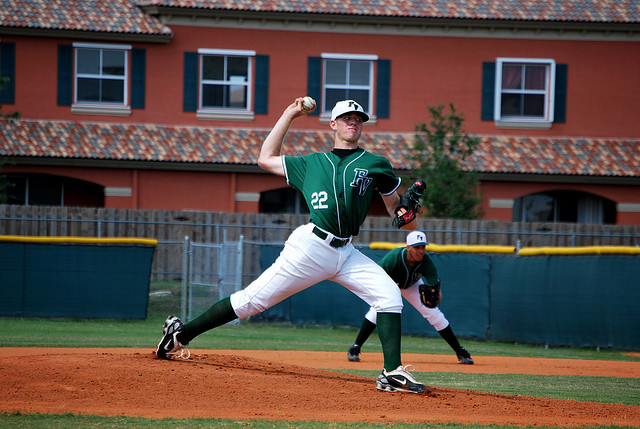
các cầu thủ tennis đang luyện tập ở trên sân